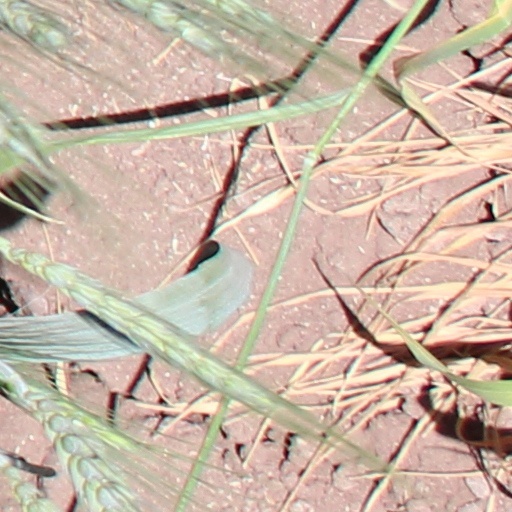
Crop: wheat